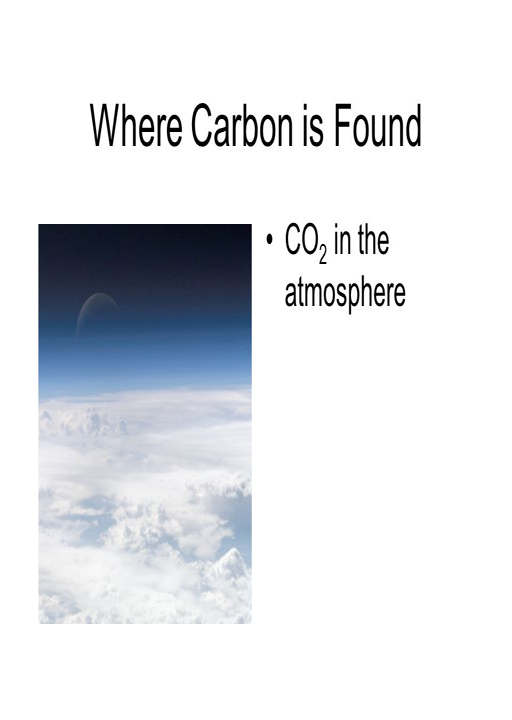
where chemical element is found co2 in the atmosphere